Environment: real
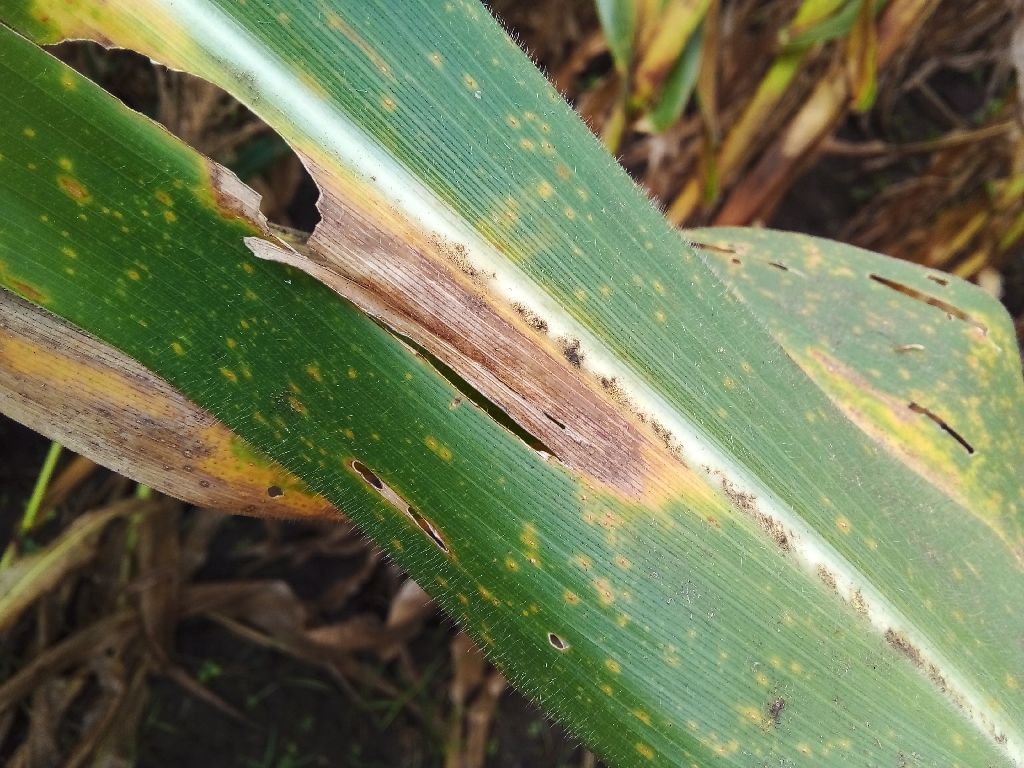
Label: northern_corn_leaf_blight